INI (Japanese boy group)

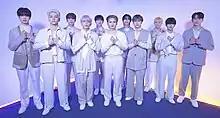
INI in March 2023

is a Japanese boy band formed through the reality competition show "Produce 101 Japan 2". The group is composed of eleven members: Masaya Kimura, Hiromu Takatsuka, Shogo Tajima, Kyosuke Fujimaki, Takumi Ozaki, Hiroto Nishi, Jin Matsuda, Xu Fengfan, Rihito Ikezaki, Yudai Sano and Takeru Goto. Like the winners of the first season of "Produce 101 Japan", INI is intended to be a permanent group. The group is managed by Lapone Entertainment, a joint company between Yoshimoto Kogyo and CJ ENM.